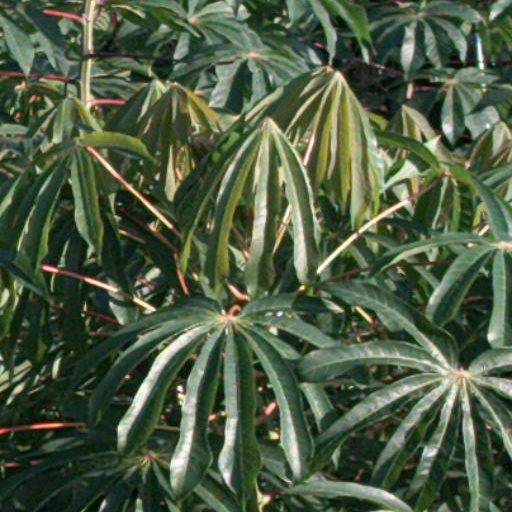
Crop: cassava